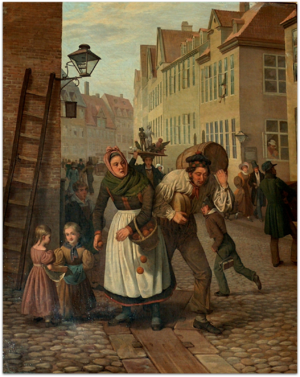
Magstræde
Parti fra Magstræde i København. Edvard Lehmann, 1834.
Magstræde er en gade i Indre By i København. Den strækker sig fra Rådhusstræde til Knabrostræde, og øst herfor fortsætter gaden som Snaregade. Husene i Magstræde blev kun delvist ramt af Københavns brand i 1728 og undgik helt branden i 1795. Gaden indeholder derfor nogle af de ældste borgerhuse i København.